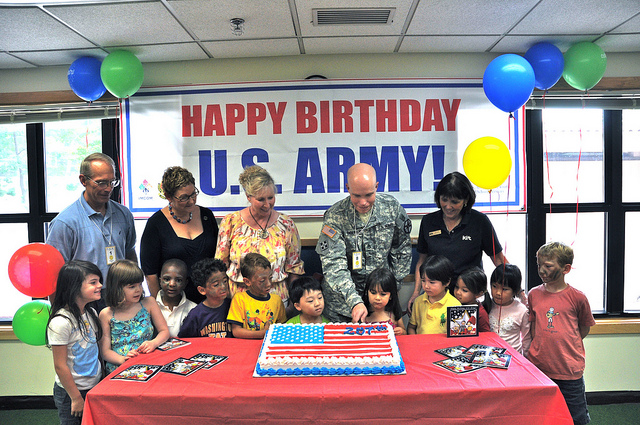
user: Given an image and a question. Answer the question in a short answer. Question: What kind of gas could be used to fill the balloons? Short Answer:
assistant: helium